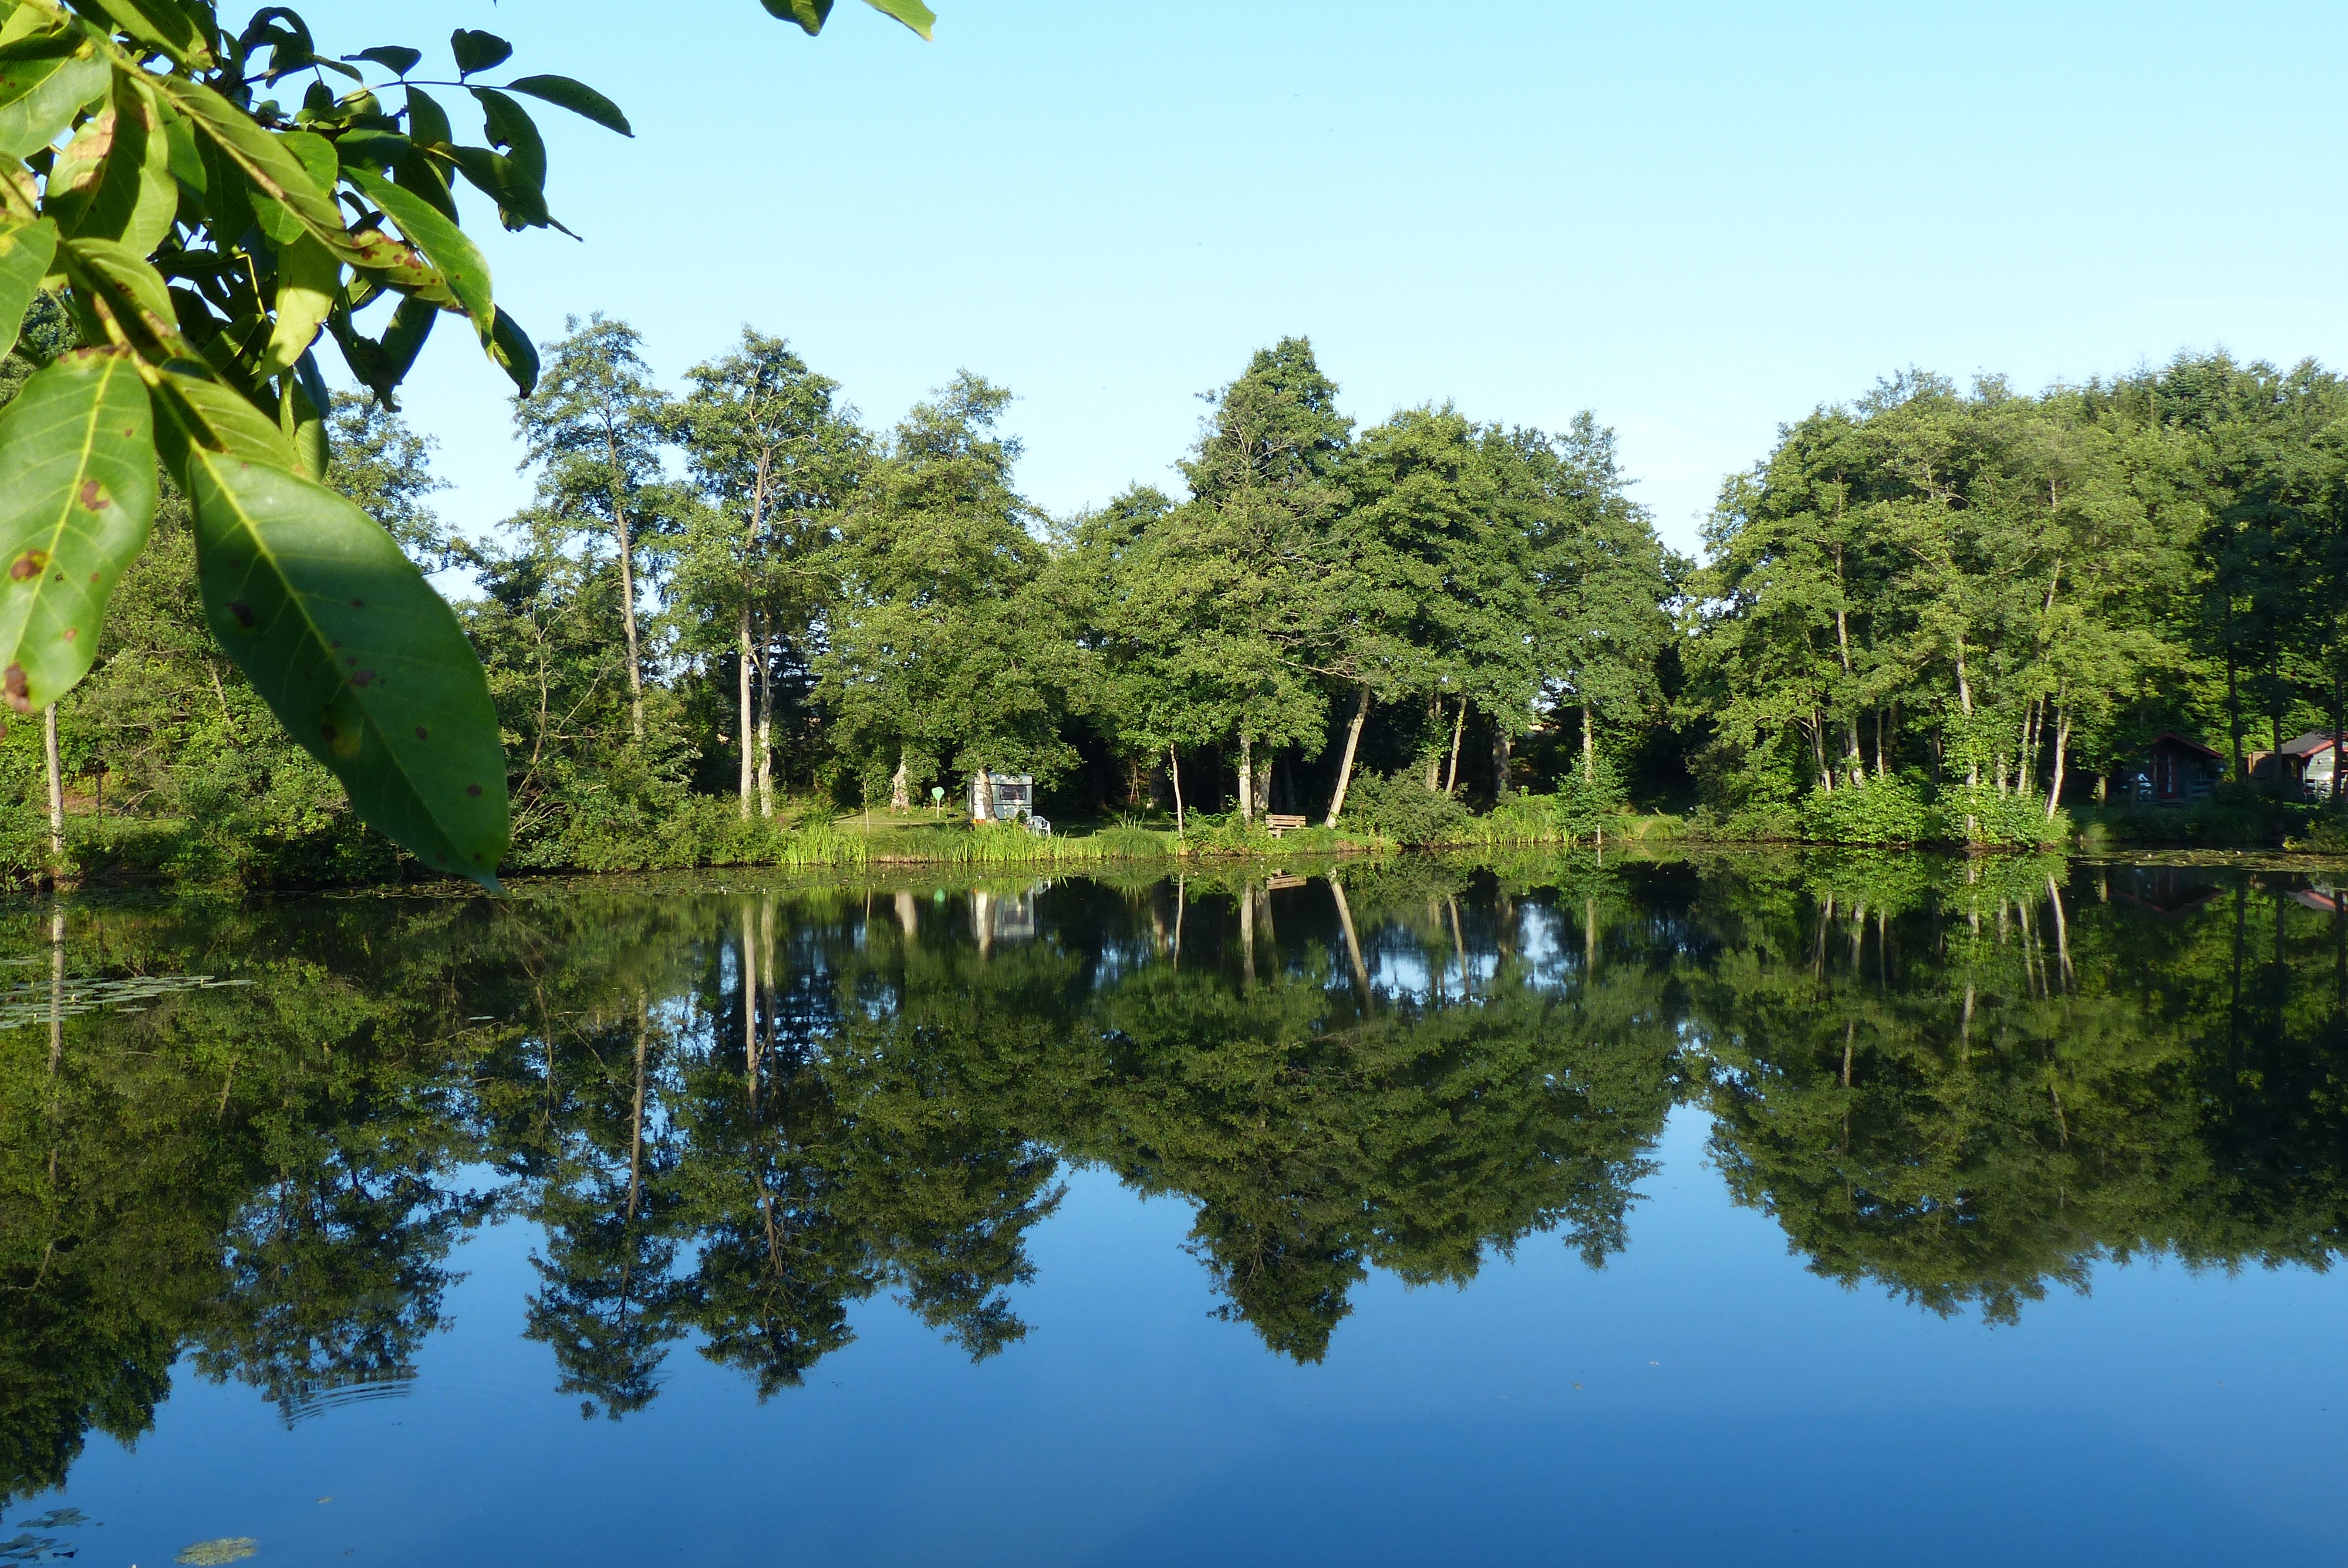
tree, water, nature, swamp, wilderness, plant, leaf, flower, lake, pond, reflection, botany, blue, garden, wetland, reflections, quiet, ecosystem, woody plant